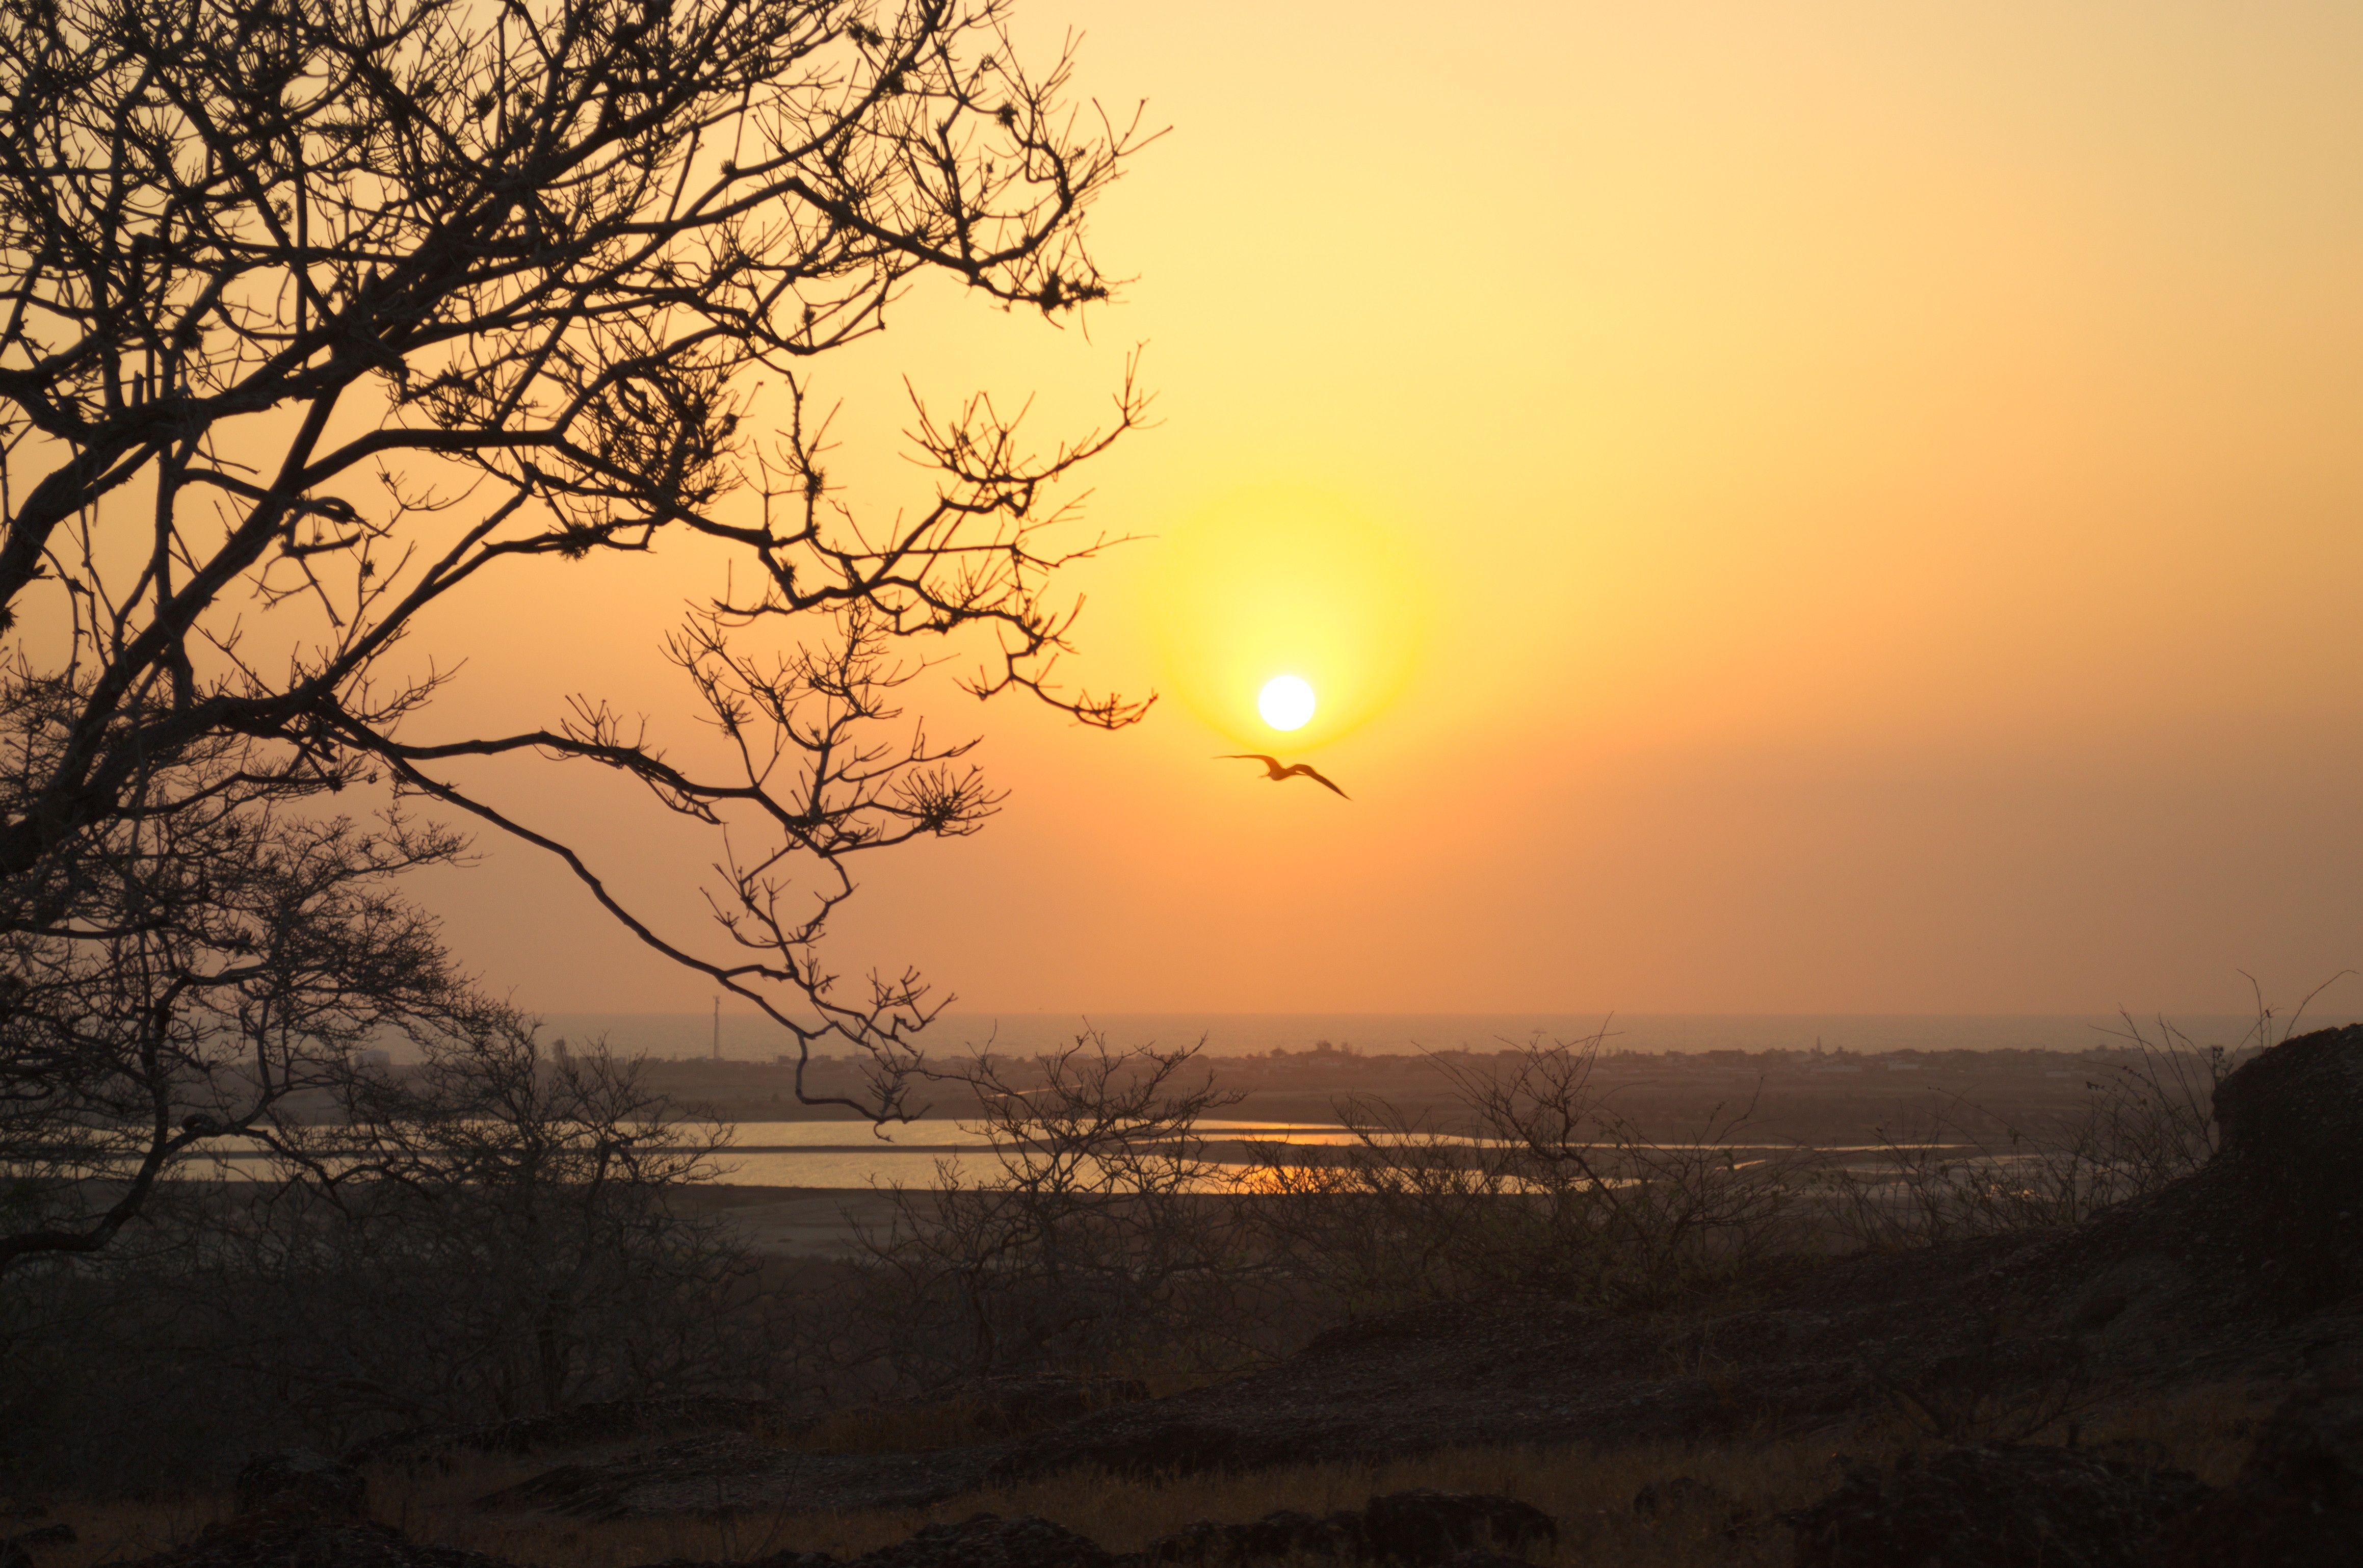
nature, branch, sun, sunrise, sunset, mist, sunlight, morning, dawn, dusk, evening, afterglow, astronomical object, atmospheric phenomenon